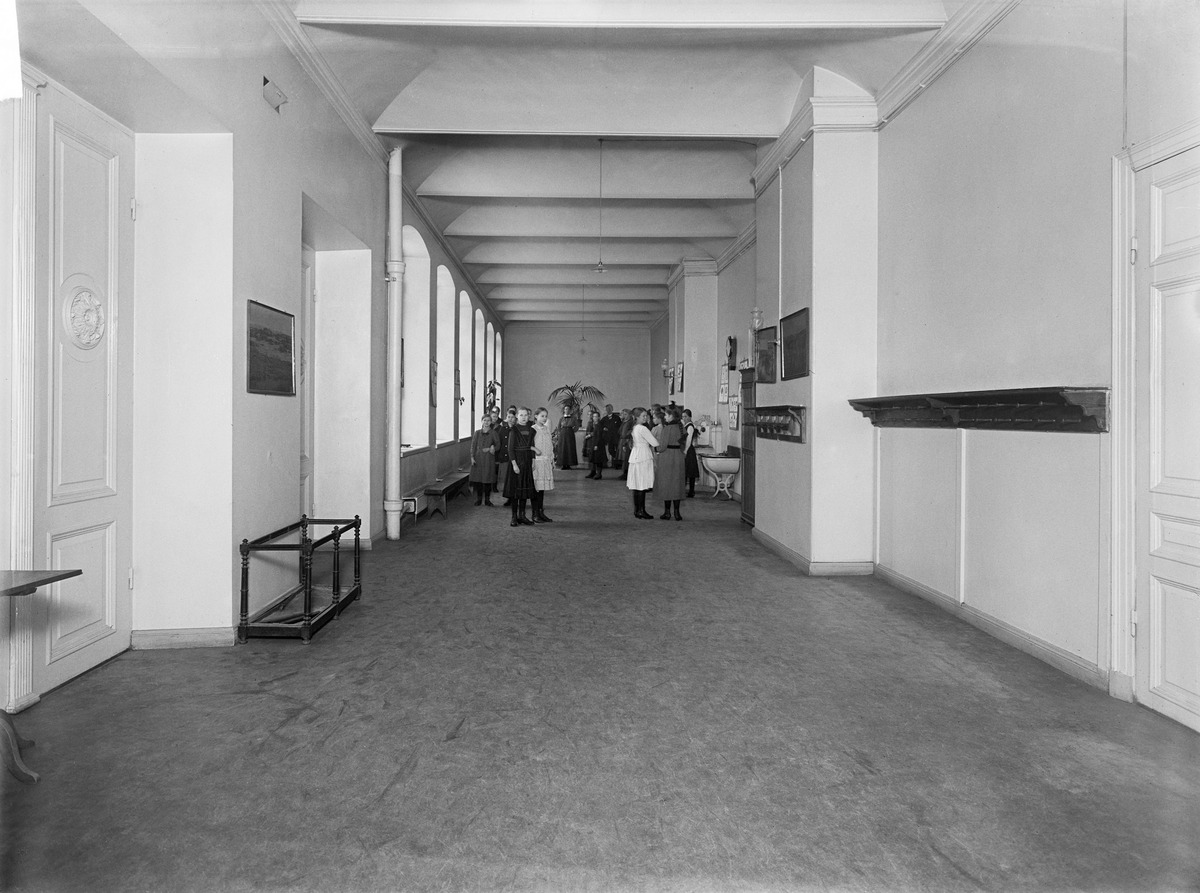
Oppilaita Suomalaisen tyttökoulun käytävällä
sisällön kuvaus: Oppilaita Suomalaisen tyttökoulun käytävällä mustavalkoinen
Kuvaaja: Sundström, Eric, valokuvaaja
Ajankohta: kuvausaika 1914 - 1919
Paikka: Suomi, Uusimaa, Helsinki, Kamppi Helsinki, Bulevardi 8.  Yrjönkatu 18
Aiheet: Suomalainen tyttökoulu, koulut oppikoulu, oppilaat, tytöt, käytävät